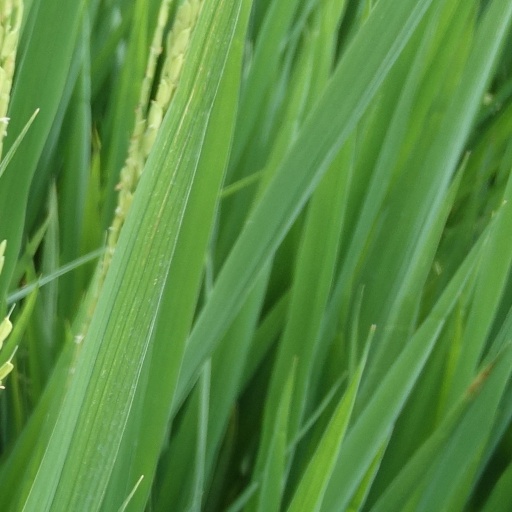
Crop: rice